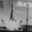
Label: rocket